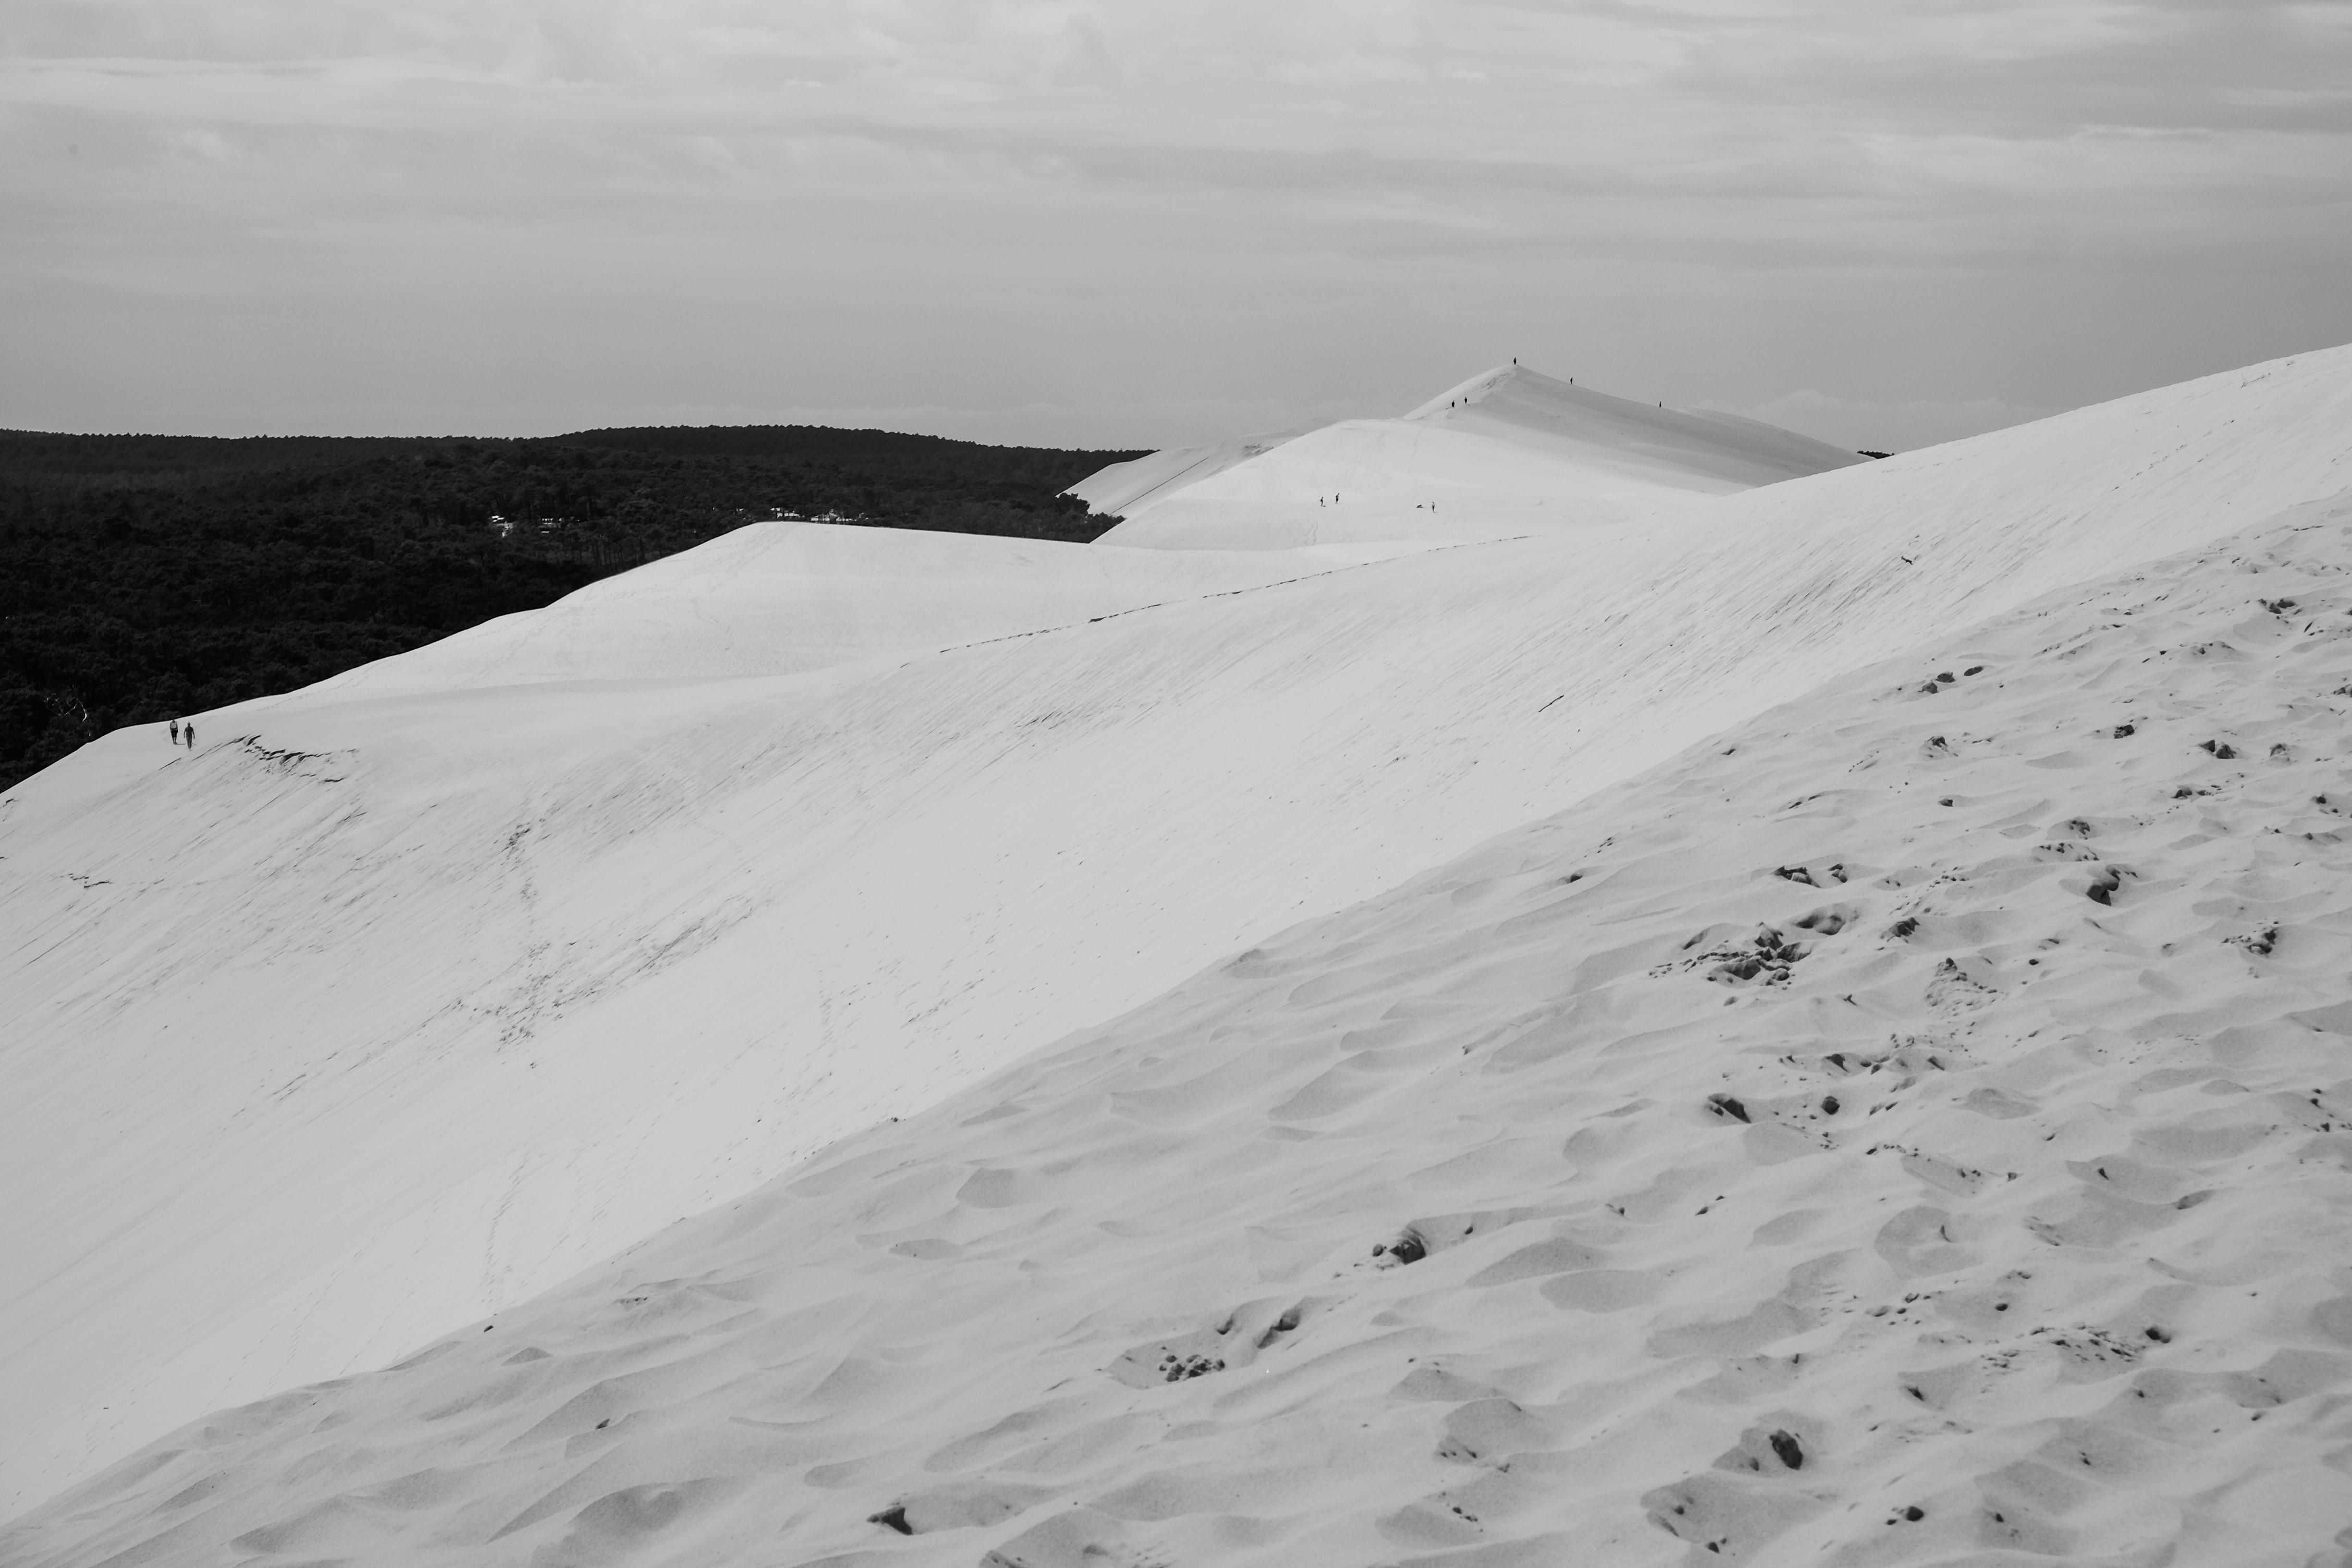
sand, mountain, snow, winter, white, weather, arctic, season, habitat, tundra, natural environment, geological phenomenon